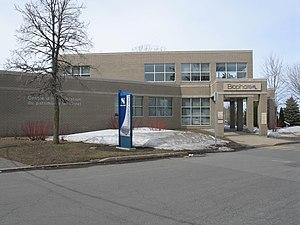
Le biophare de Sorel-Tracy (Québec).
Le Biophare est situé dans le parc Regard-sur-le-Fleuve à Sorel-Tracy au Québec. Le Musée a été créé en 1995 par la Corporation soreloise du patrimoine régional. Sa mission consiste à mettre en valeur, à interpréter et à valoriser les composantes naturelles et humaines de la réserve de la biosphère du Lac-Saint-Pierre.